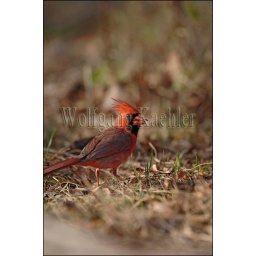
Usa, texas, hill country near hunt, northern cardinal, male feeding on ground